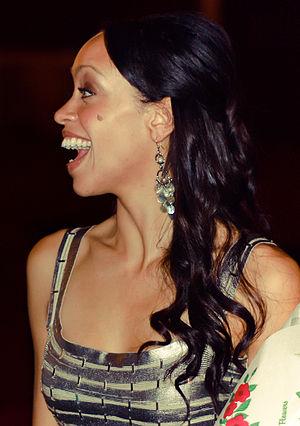
Shanti Lowry, née le 2 avril 1982 à Boulder, est une danseuse et actrice afro-américaine.